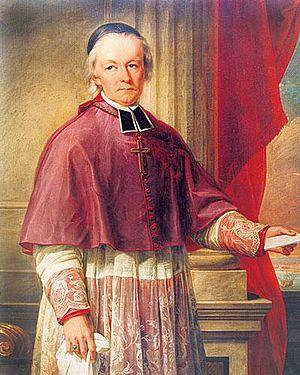
Jean-Jacques Lartigue, premier évêque de Montréal. Jean-Jacques Lartigue (20 juin 1777 à Montréal- 19 avril 1840 à Montréal) était un ecclésiastique canadien qui joua un grand rôle politique lors de la rébellion des Patriotes.
Jean-Jacques Lartigue était un ecclésiastique canadien qui joua un grand rôle politique lors de la rébellion des Patriotes.
L’archidiocèse métropolitain de Montréal a été érigé le 18 juin 1886. Il devient le siège métropolitain le 10 mai 1887. Auparavant il avait été érigé en diocèse le 13 mai 1836 et en district le 1ᵉʳ février 1820. Son siège archiépiscopal est la basilique-cathédrale Marie-Reine-du-Monde en l'arrondissement de Ville-Marie.
Voici une liste de Montréalais célèbres ou s'étant démarqués dans leur domaine de compétence, par ordre alphabétique :